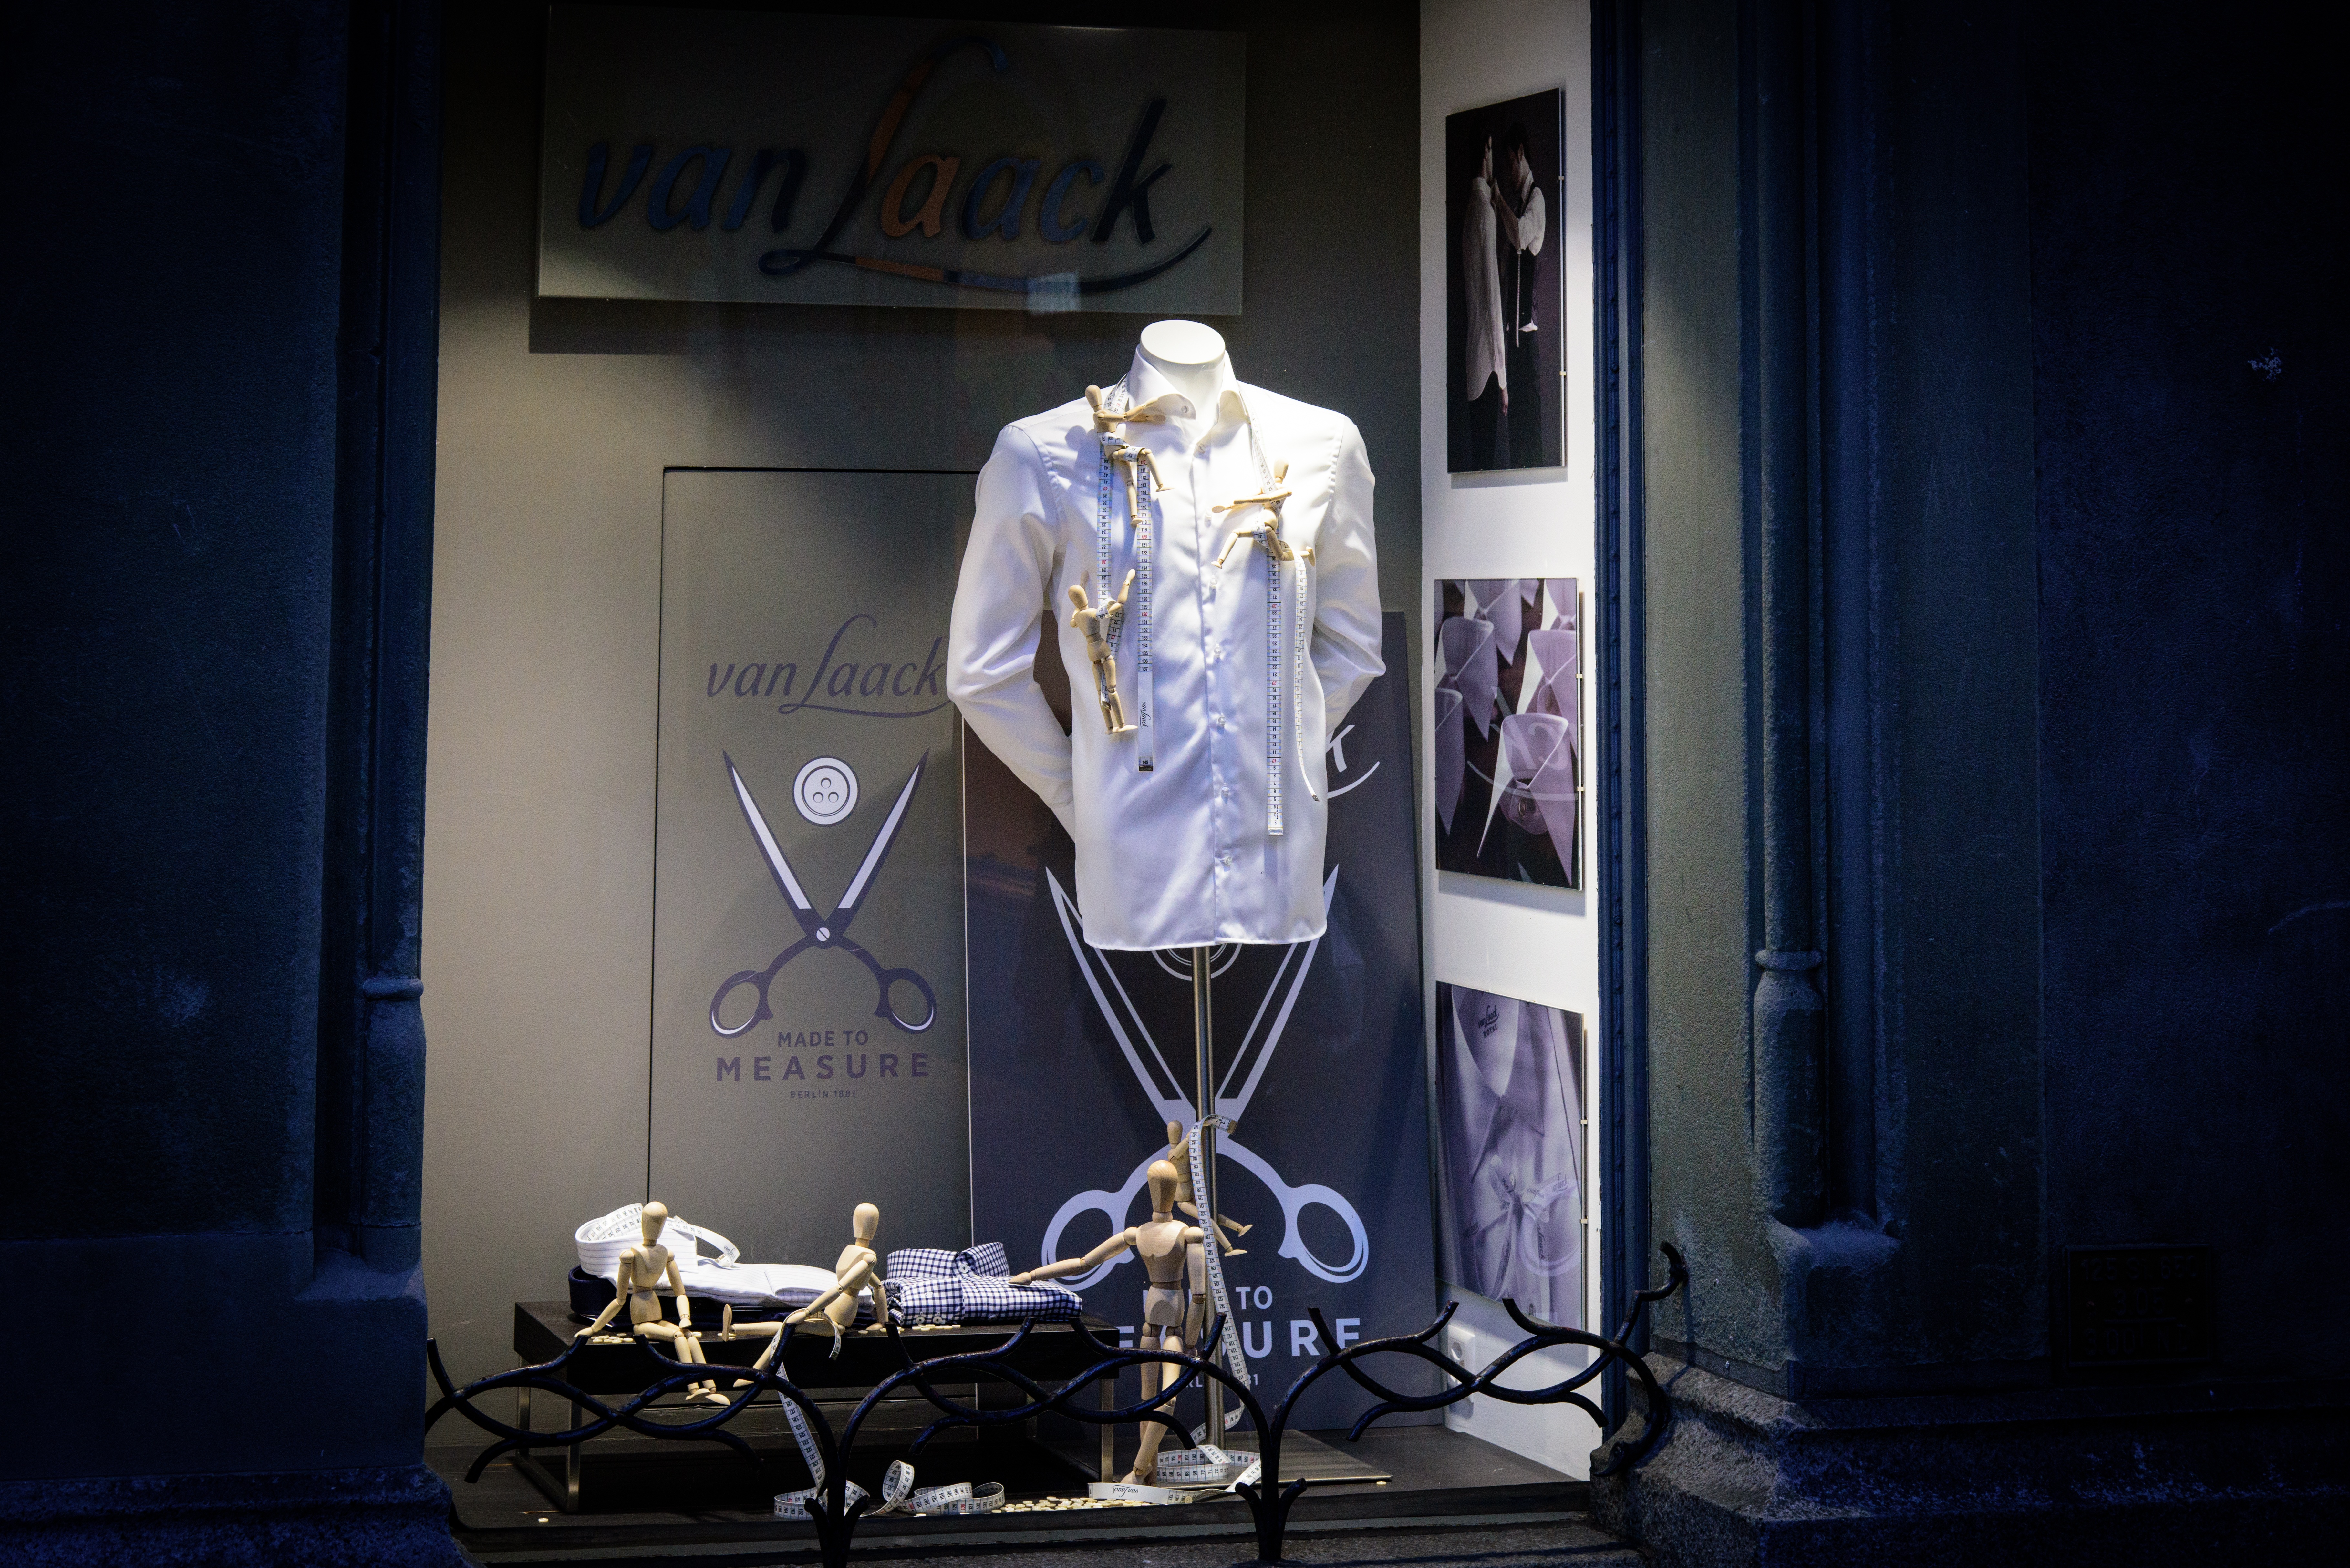
window, fashion, blue, clothing, performance art, theatre, stage, photograph, schneider, display window